Somali Bantus

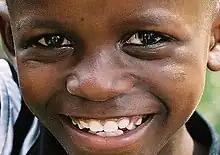
A Somali Bantu refugee boy in Florida

In 1999, the United States classified the Bantu refugees from Somalia as a priority and the United States Department of State first began what has been described as the most ambitious resettlement plan ever from Africa, with thousands of Bantus scheduled for resettlement in America. In 2003, the first Bantu immigrants began to arrive in U.S. cities, and by 2007, around 13,000 had been resettled to cities throughout the United States with the help of the United Nations High Commissioner for Refugees (UNHCR), the U.S. State Department, and refugee resettlement agencies across the country.